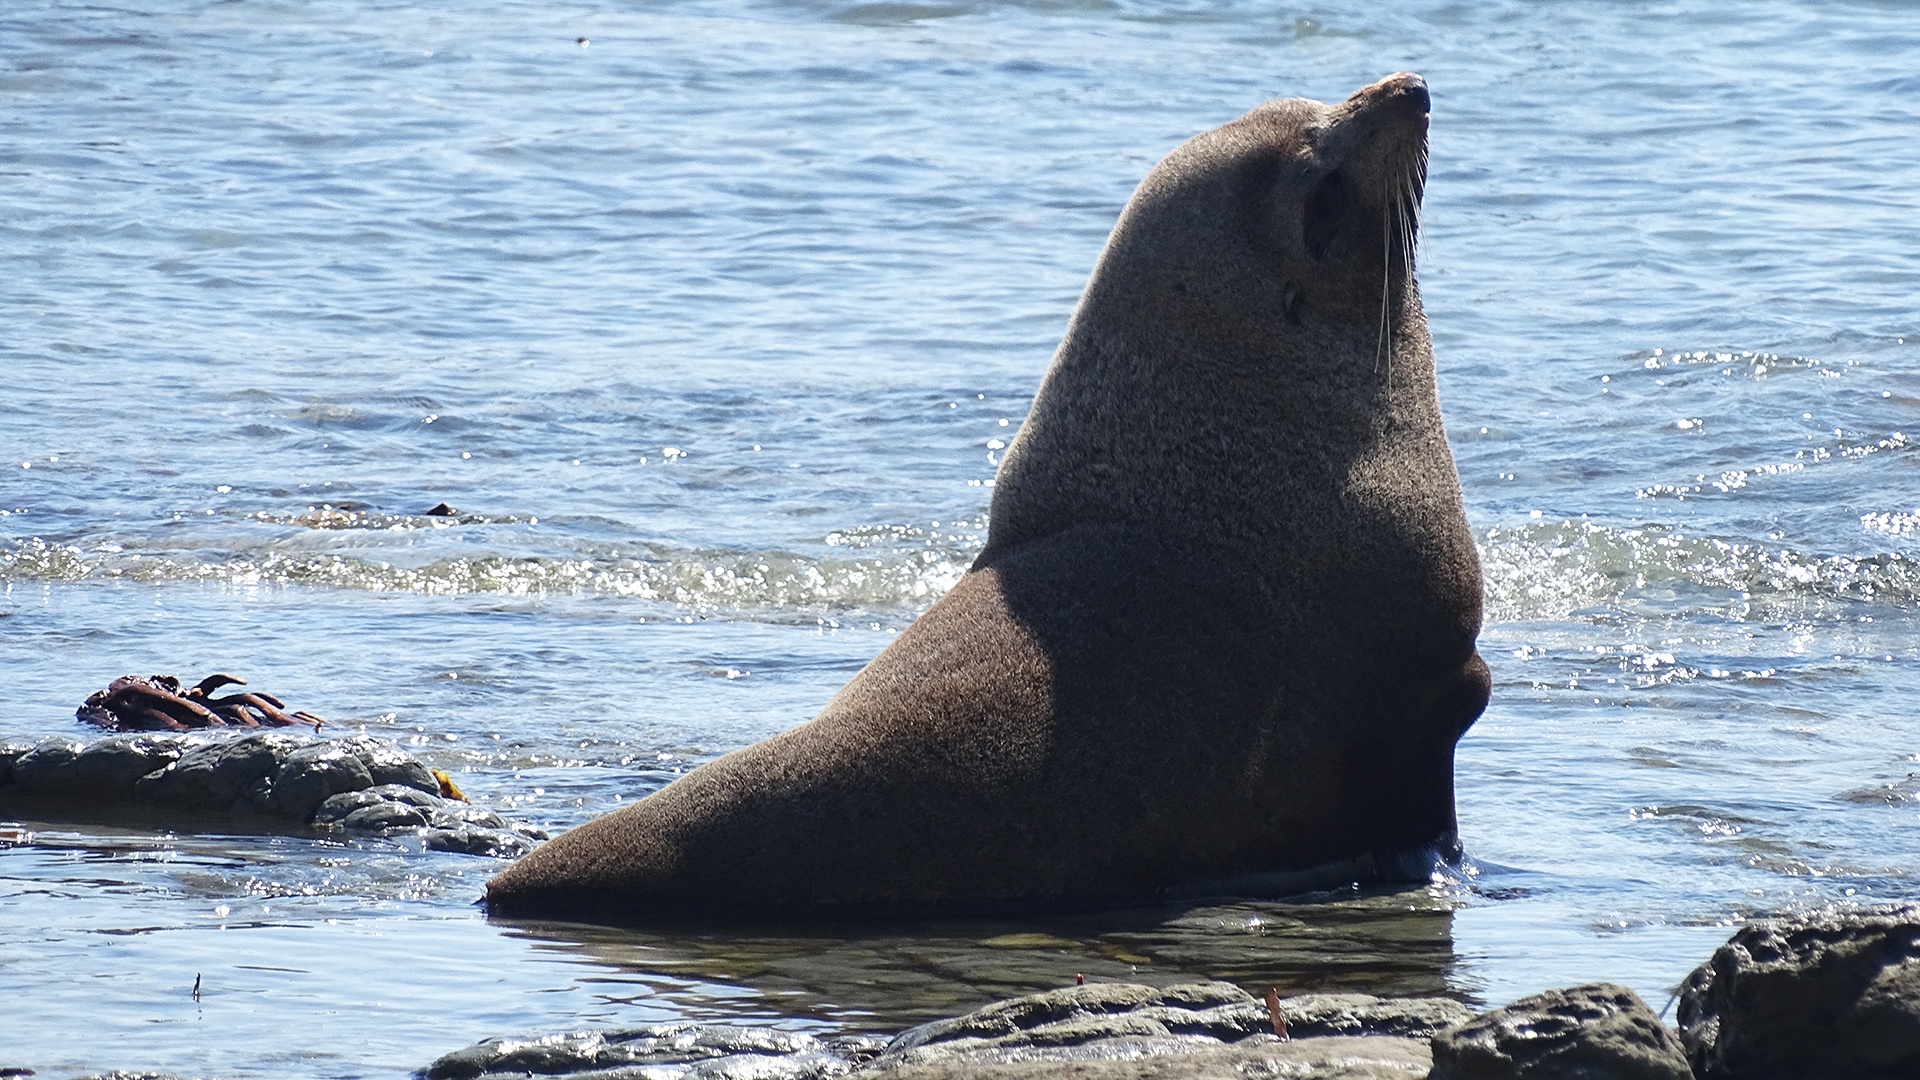
beach, sea, coast, nature, ocean, wildlife, mammal, arctic, fauna, sea lion, seals, vertebrate, harbor seal, arctic ocean, marine mammal